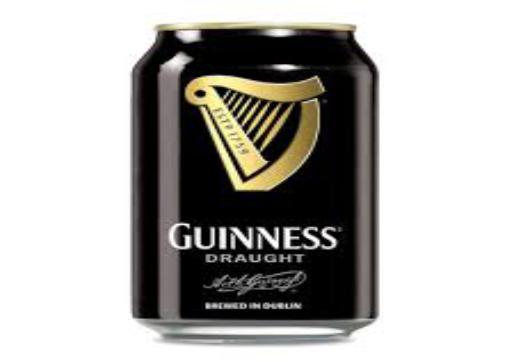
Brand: GUINNESS
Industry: Food